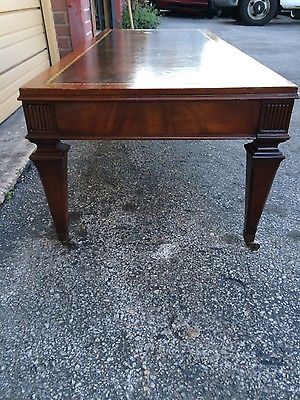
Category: table